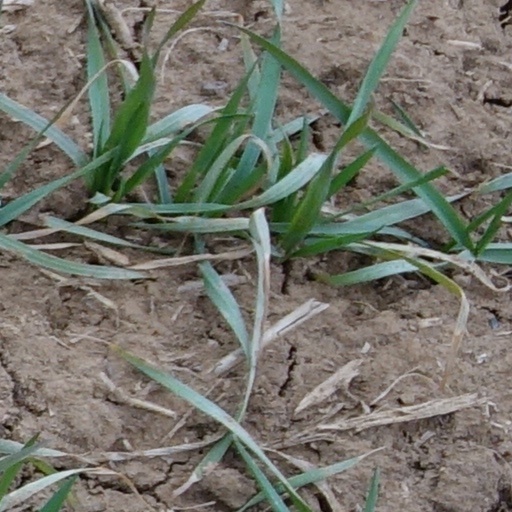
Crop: wheat